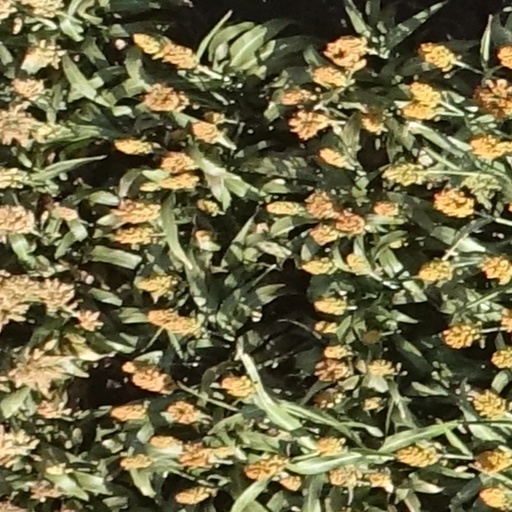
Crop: sorghum